Norah Hamilton

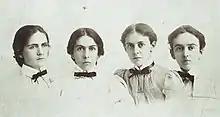
The Hamilton sisters: Edith, Alice, Margaret and Norah

Hamilton never married and never had children. She died on February 9, 1945, in New York. She is buried at Cove Cemetery in Hadlyme, Connecticut, in the same cemetery as Hamilton's mother (Gertrude) and her sisters (Alice, Margaret, and Edith), and Edith and Margaret's life partners, Doris Fielding Reid and Clara Landsberg.